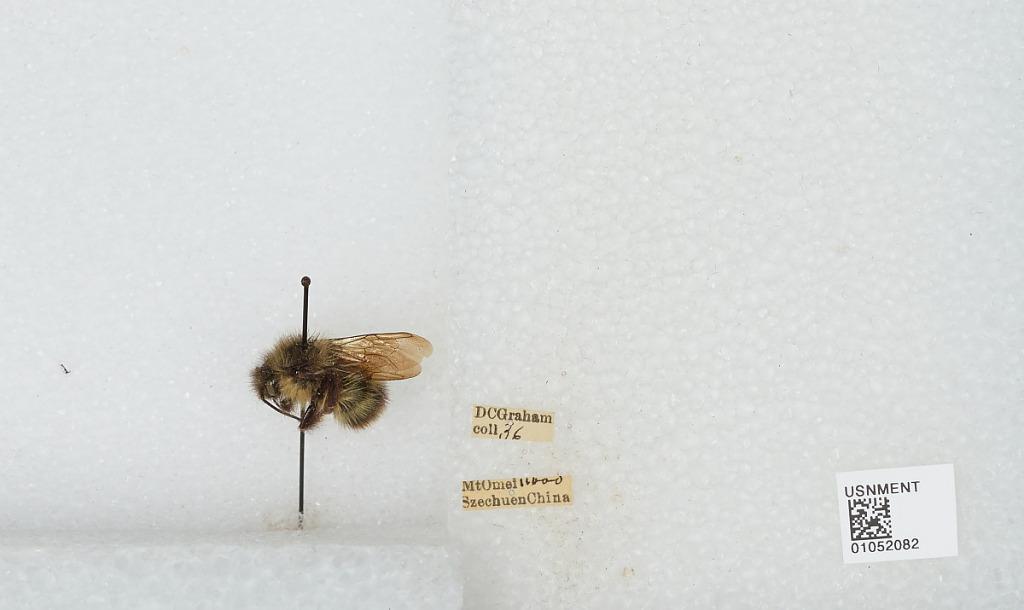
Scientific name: Bombus sp.
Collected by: D. Graham
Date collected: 1936--
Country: China
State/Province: Sichuan
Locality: Mount Emei